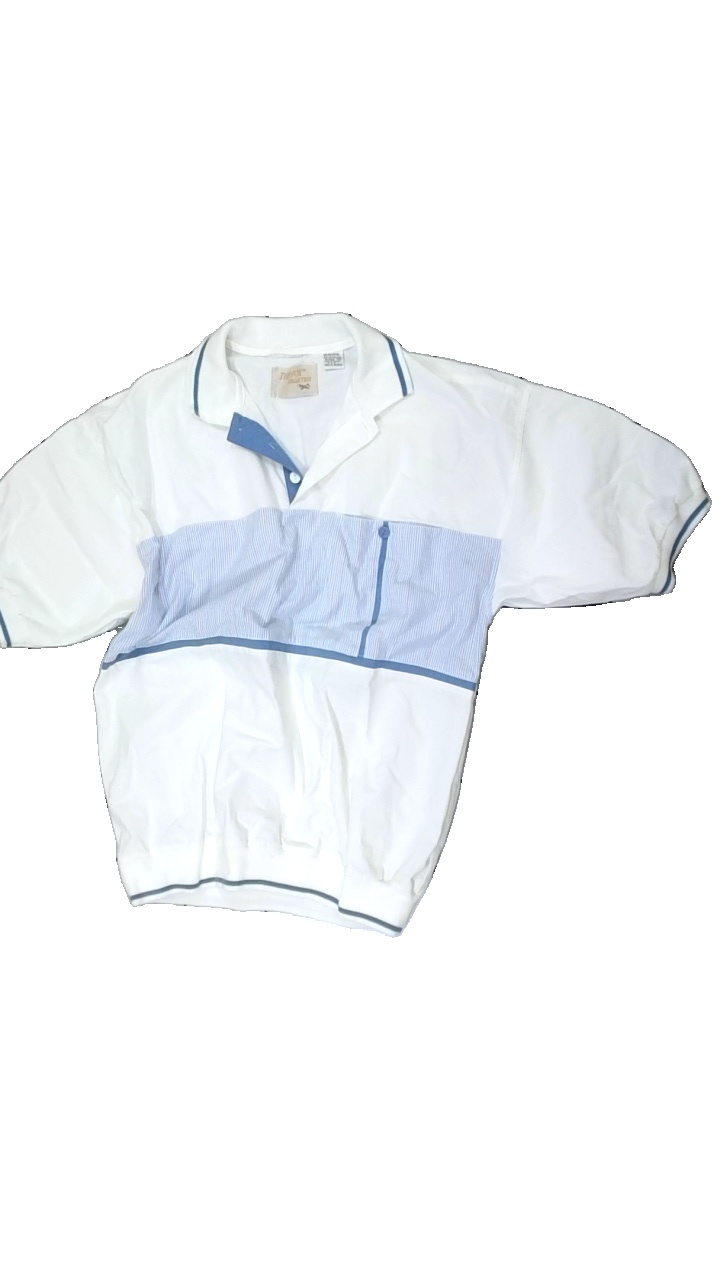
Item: T-shirt (Men)
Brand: The Fox
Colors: Green, Blue, Black, Multicolor
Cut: None
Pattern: Striped
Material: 63% Polyester 37% Cotton
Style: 80s
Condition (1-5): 5
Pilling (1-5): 5
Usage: Reuse
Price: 100-150